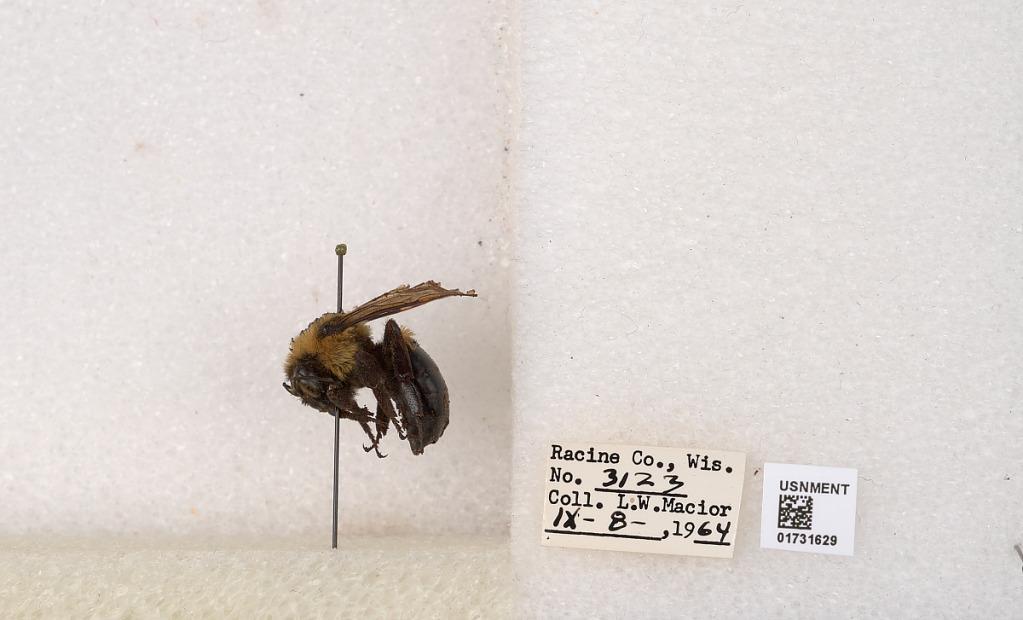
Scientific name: Bombus impatiens Cresson
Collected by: L. Macior
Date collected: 1964-9-8
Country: United States
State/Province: Wisconsin
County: Racine
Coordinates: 42.7261, -87.7828